2000 Toronto Rock season

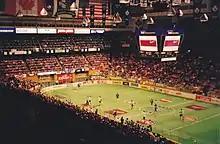
The Toronto Rock vs Albany Attack on 8 April 2000

"Note: GP = Games played; G = Goals; A = Assists; Pts = Points; LB = Loose Balls; PIM = Penalty minutes"